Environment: real
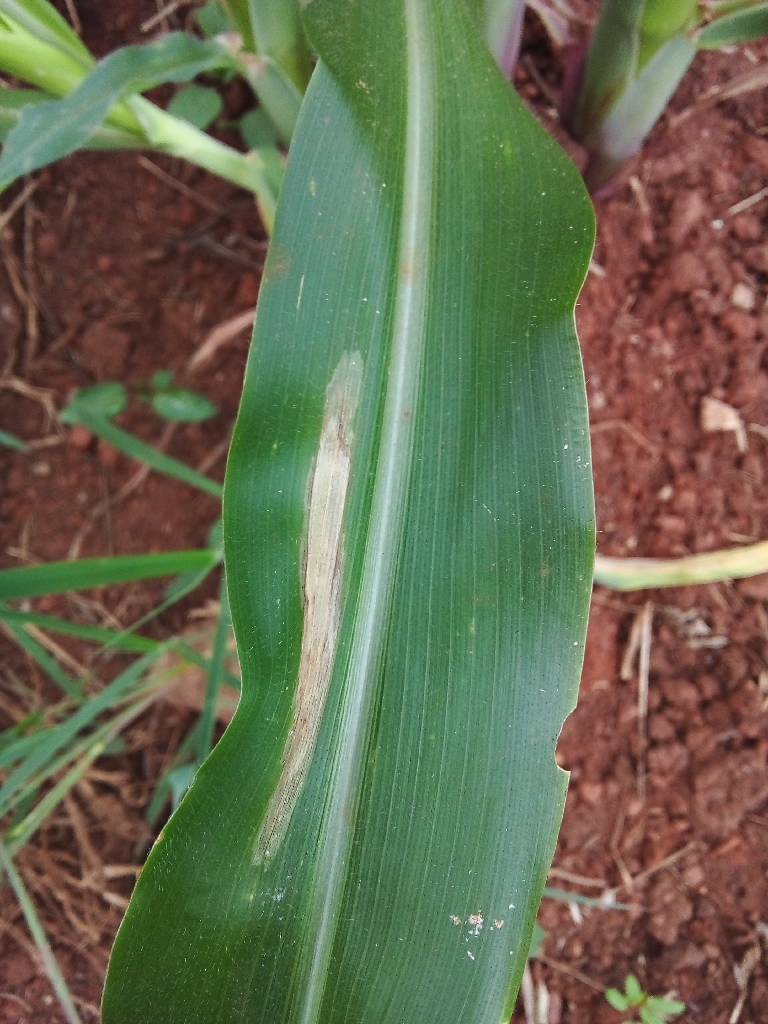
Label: northern_corn_leaf_blight